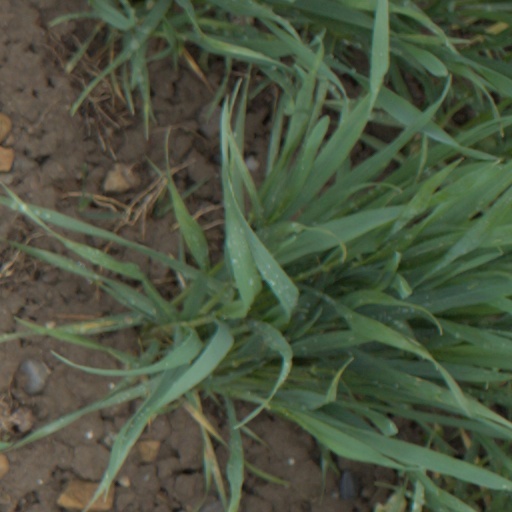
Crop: wheat